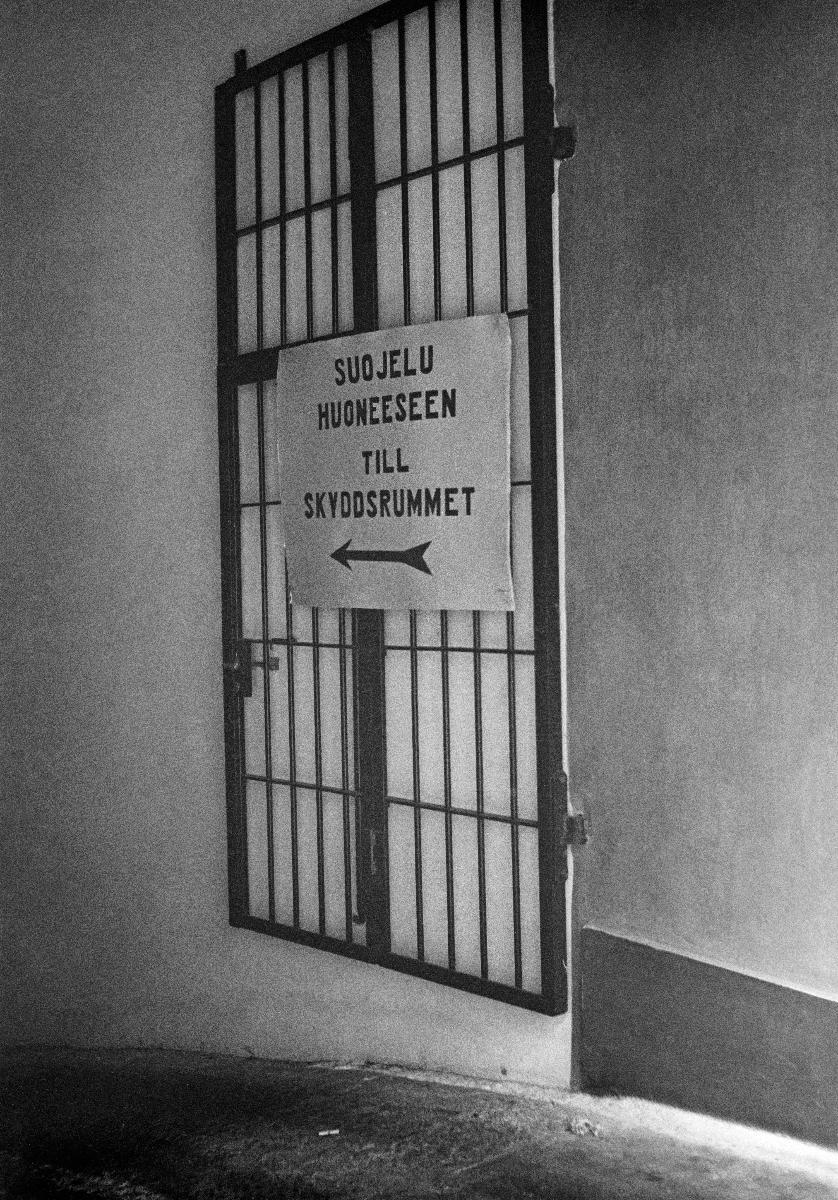
Väestönsuojahuone
Civilskyddsrum; Civil defence room
sisällön kuvaus: Opaste väestönsuojaan Helsingissä 12.10.1939. content description: Signpost showing the way to a civil defence room in Helsinki 12.10.1939. innehållsbeskrivning: Vägvisare till ett civilskyddsrum i Helsingfors 12.10.1939.
Kuvaaja: Sundström, Hugo, kuvaaja
Vuosi: 1939
Paikka: Suomi, Uusimaa, Helsinki
Aiheet: HBL; väestönsuojat; portit; kilvet ja kyltit; air raid shelters; defence; civil defence; rooms; gates; signs; signboards and plates; skyddsrum; försvar; civilskydd; portar; skyltar